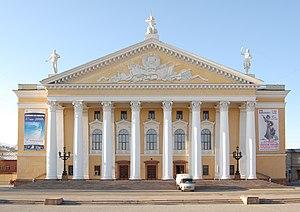
L’architecture russe s’enracine dans la culture matérielle de l'état slave des Rus' de Kiev. À la chute du royaume de Kiev, l’histoire de l'architecture russe s’est poursuivie dans les principautés de Vladimir-Souzdal, de Novgorod, puis dans les États successifs du tsarat de Russie, de l’Empire russe, et de l’Union soviétique, jusqu'à l'actuelle fédération de Russie.